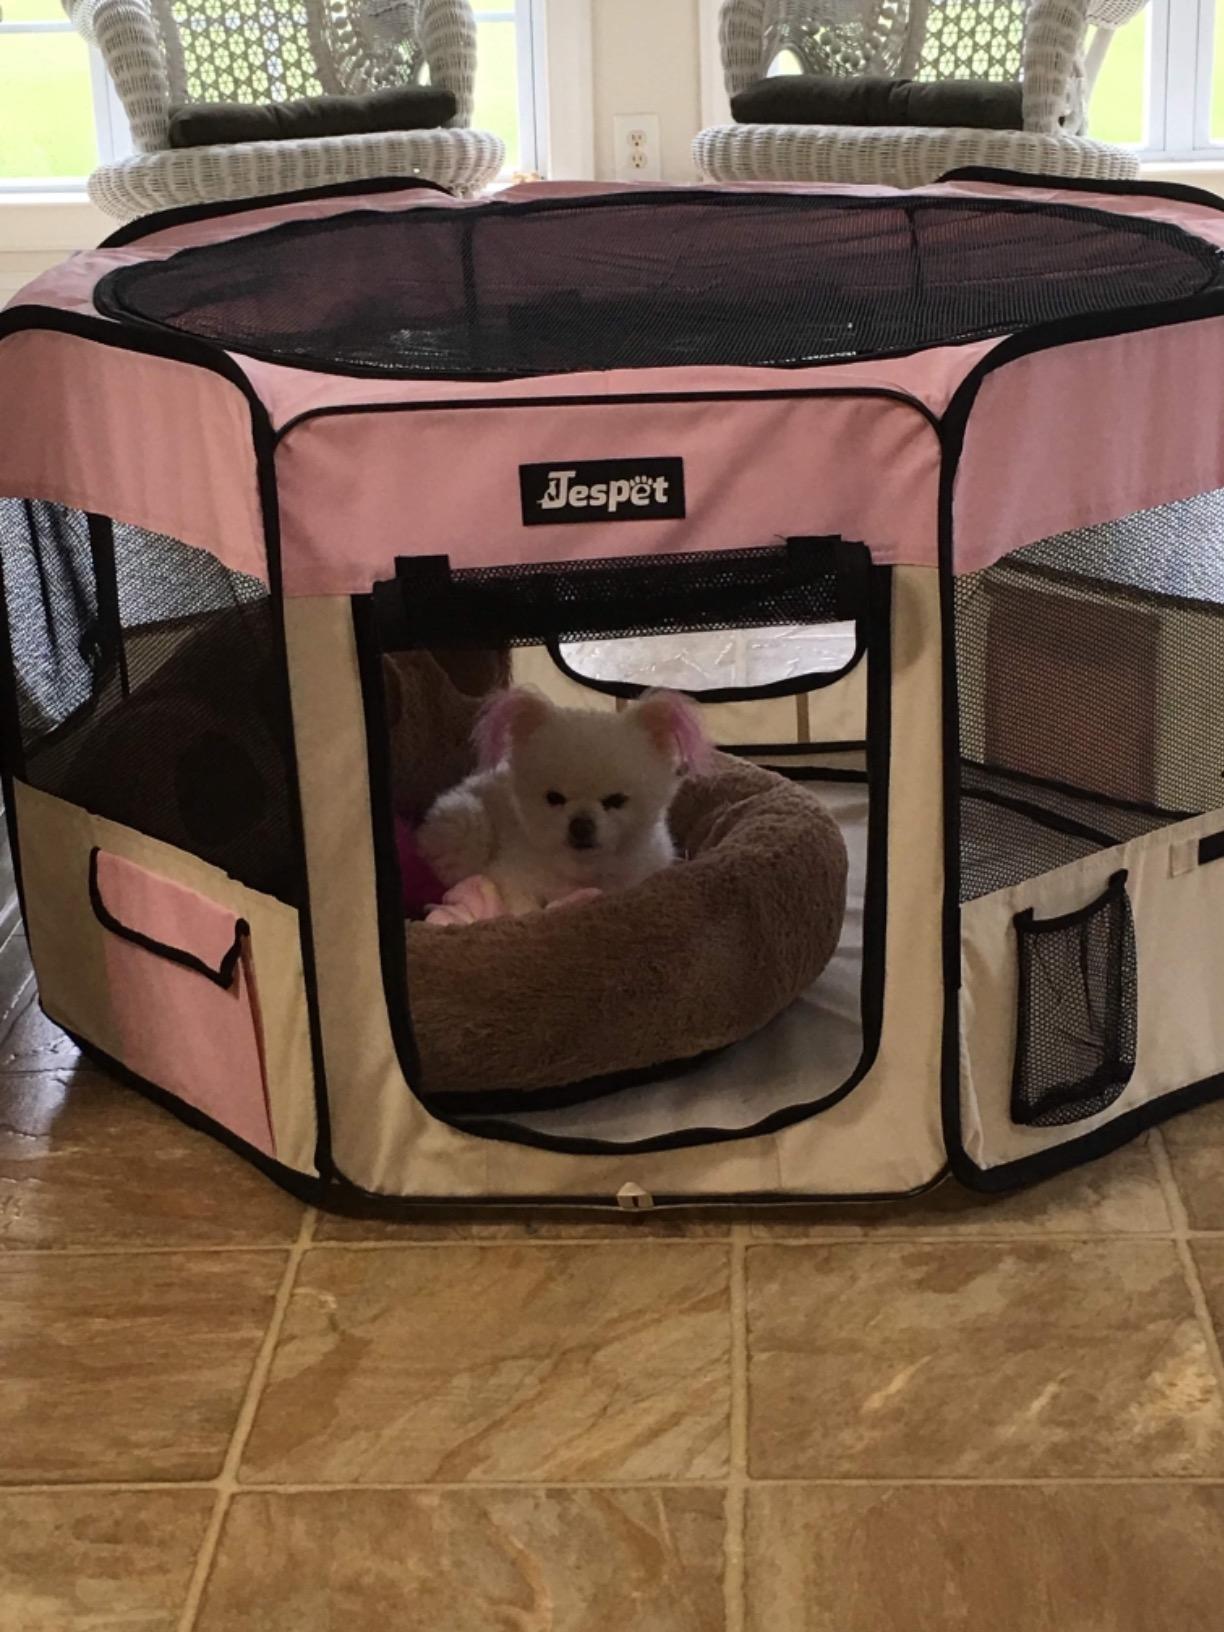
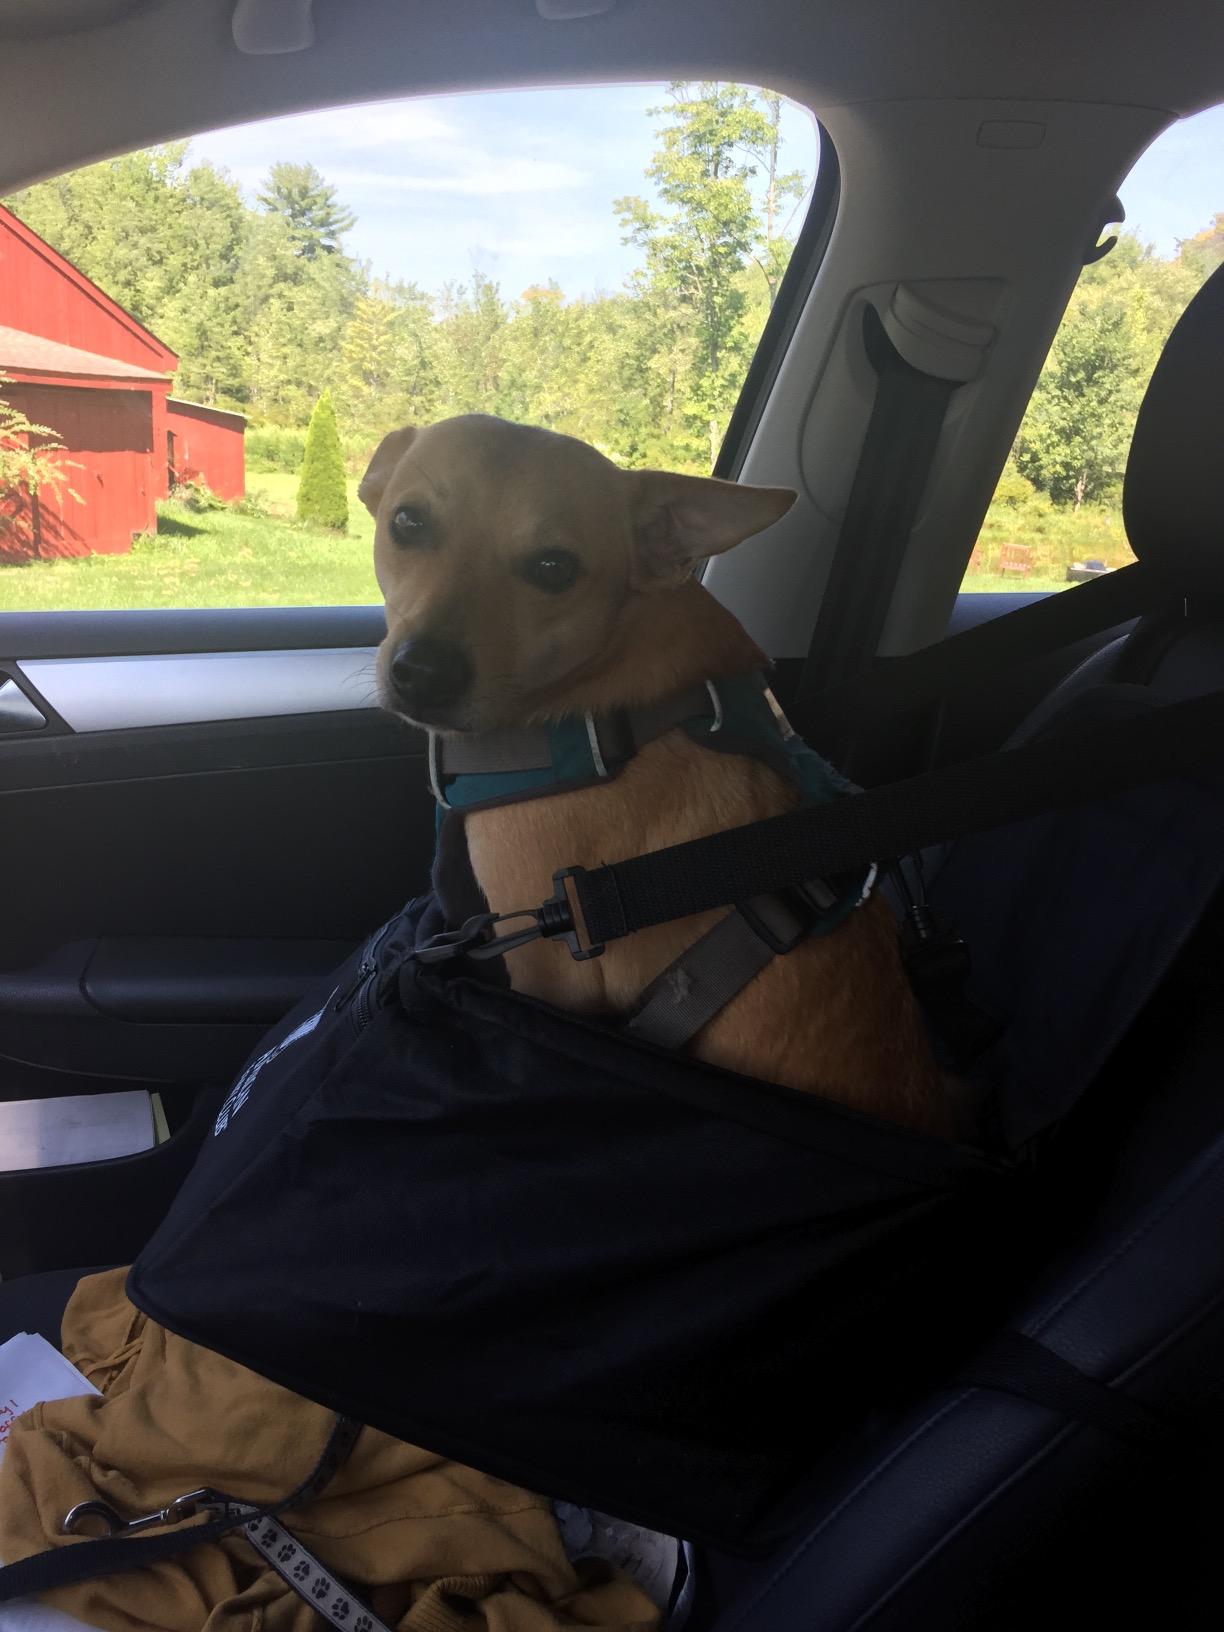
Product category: items_kennel
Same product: no